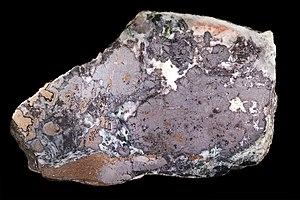
Smaltite et Nickeline Localité
La smaltite est une variété de skuttérudite de formule idéale As₂.